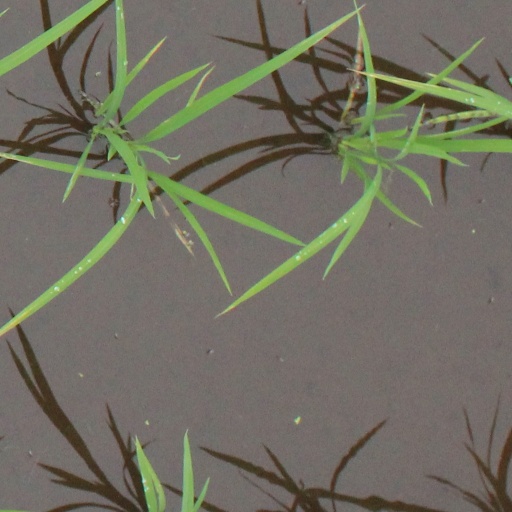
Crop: rice